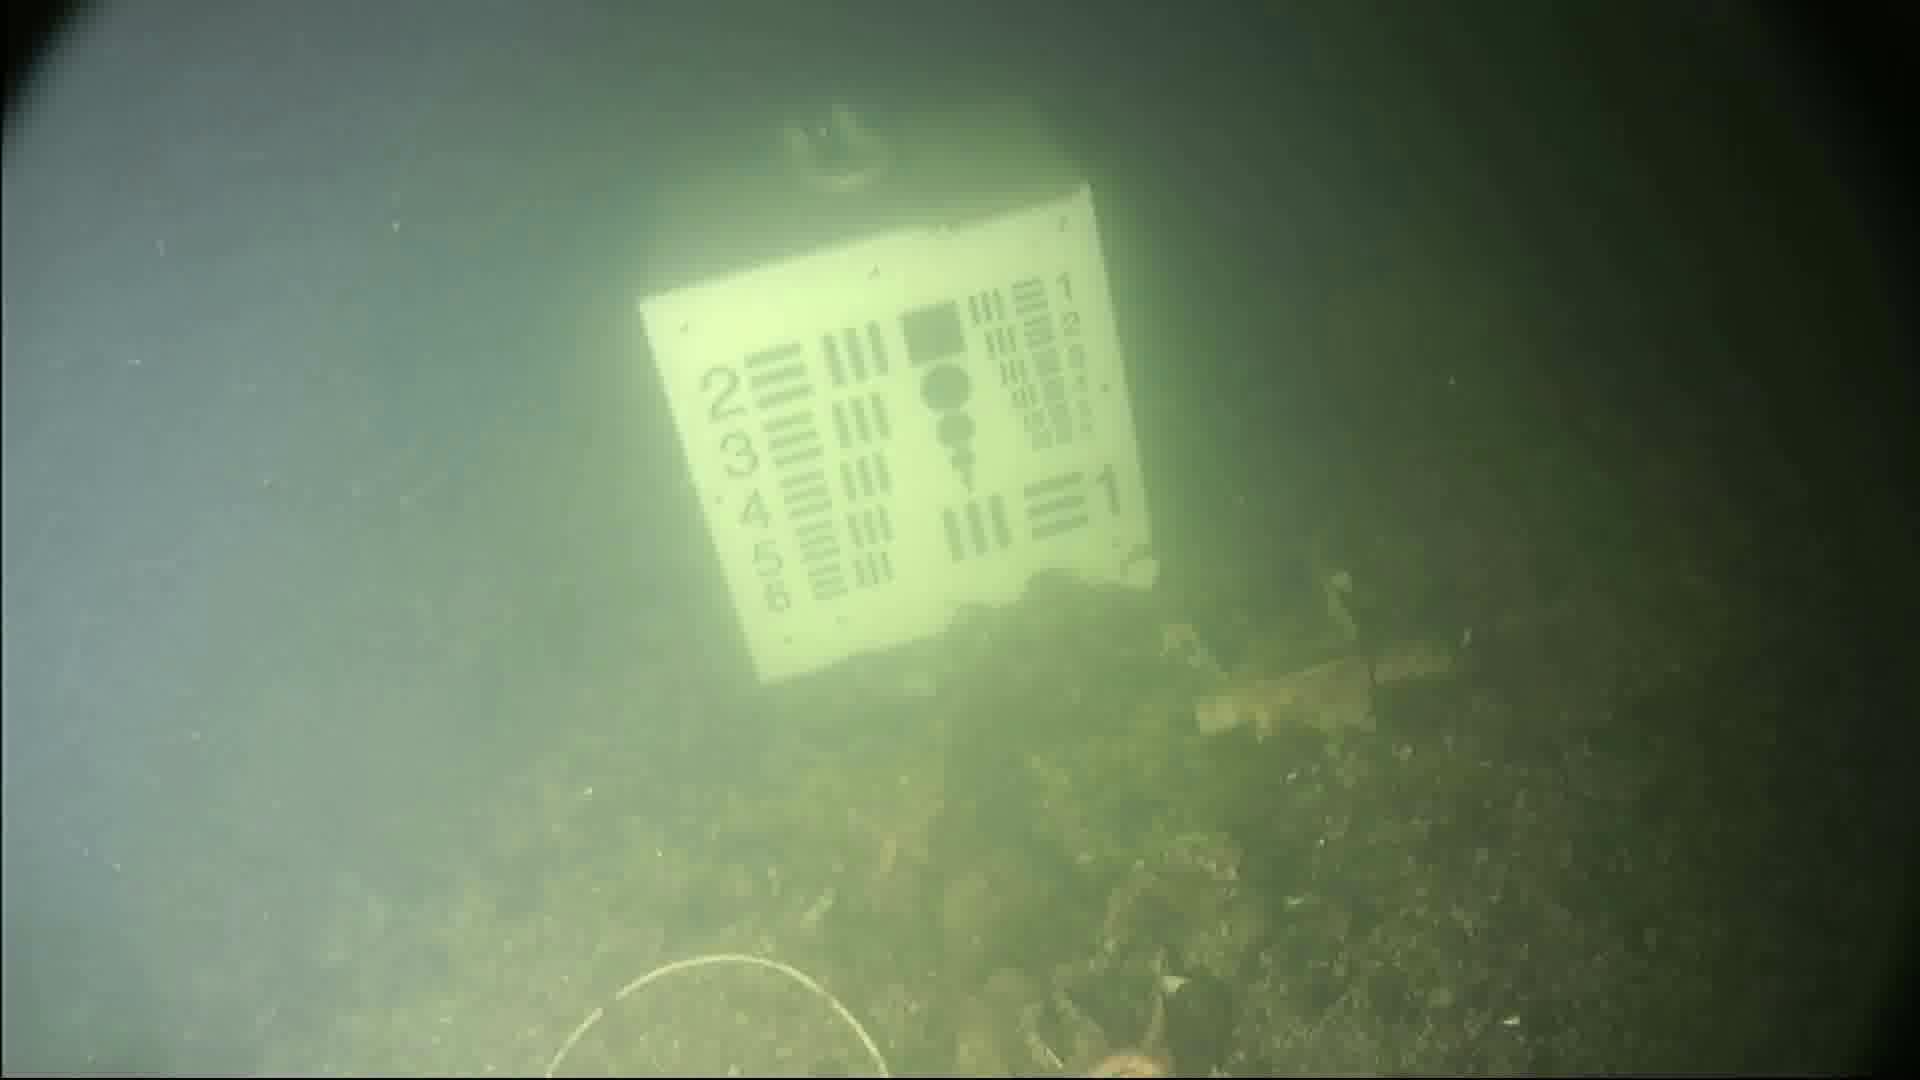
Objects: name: starfish